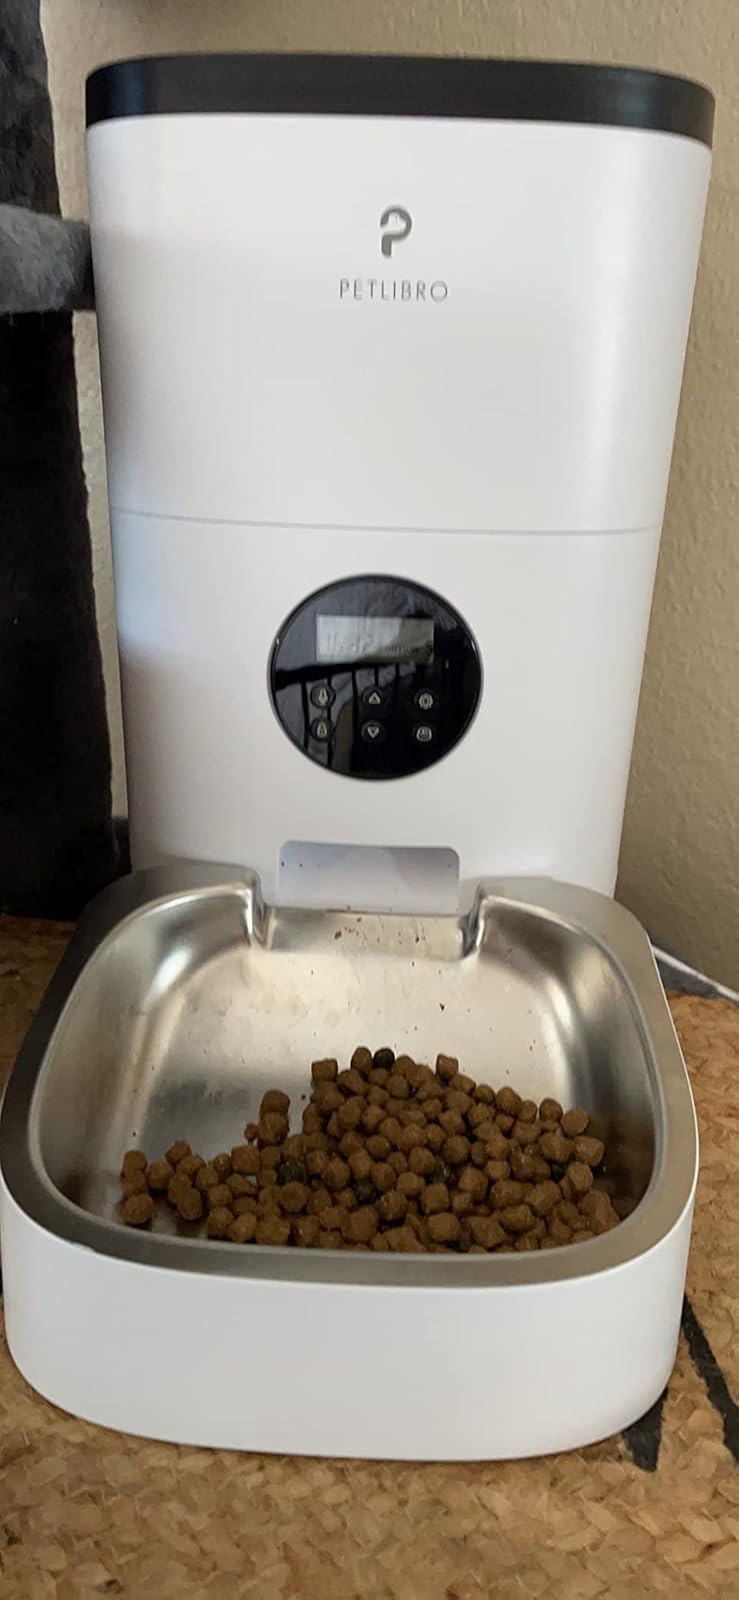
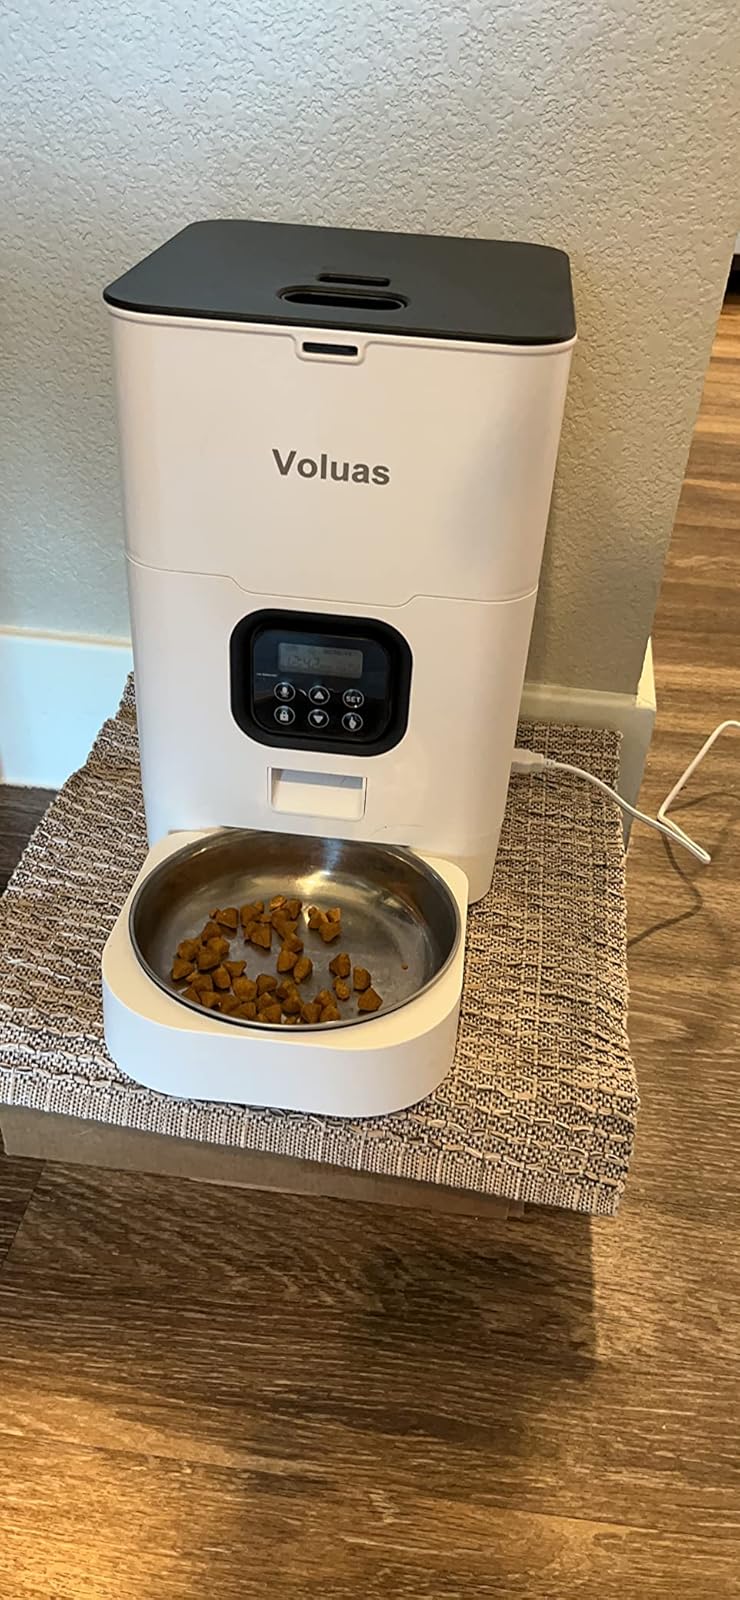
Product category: items_feeder
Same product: no